Shantha Sakku Bai

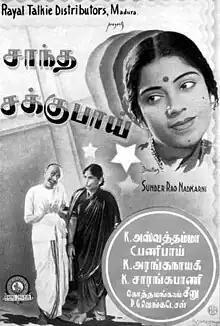
Film poster

Shantha Sakku Bai is a 1939 Indian, Tamil-language film directed by Sundar Rao Nadkarni. The film featured K. Aswathamma, Banni Bai, K. Sarangapani, Kothamangalam Seenu, Kothamangalam Subbu in the main roles.